English Reformation

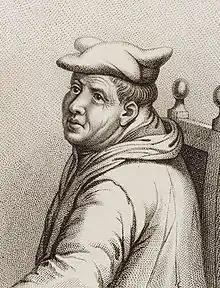
Conservative Bishop Edmund Bonner

The Royal Supremacy and the abolition of papal authority had not caused widespread unrest, but the attacks on monasteries and the abolition of saints' days and pilgrimages provoked violence. Mobs attacked those sent to break up monastic buildings. Suppression commissioners were attacked by local people in several places. In Northern England, there were a series of uprisings against the dissolutions in late 1536 and early 1537. The Lincolnshire Rising occurred in October 1536 and culminated in a force of 40,000 rebels assembling at Lincoln. They demanded an end to taxation during peacetime, the repeal of the statute of uses, an end to the suppression of monasteries, and that heresy be purged and heretics punished. Henry refused to negotiate, and the revolt collapsed as the nervous gentry convinced the common people to disperse.